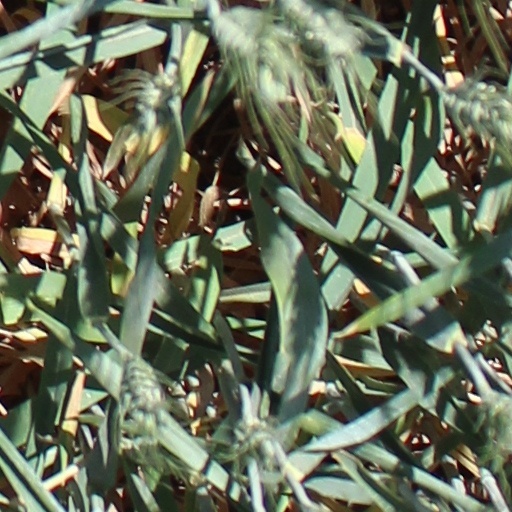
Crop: wheat